GFK Tikvesh

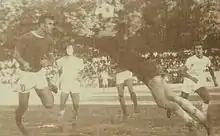
Angel Kimov (left), Tikvesh's all-time leading goalscorer, played for Tikvesh from 1966 – 1979

After the successful 1970s the club's fortunes declined in the 1980s. In 1980–81, despite beginning the season as one of the favourites to win the title Tikvesh suffered an unprecedented run of poor results, culminating in their first-ever relegation to the Macedonian Republic 2nd division, bringing to a close one of the most successful periods in Tikvesh's history. For two consecutive seasons they failed to achieve promotion, Tikvesh struggled in 1981–82 and 1982–83 only finishing 4th and 5th in the table respectively. In the meantime Petar Angjushev guided FK Bor Kavadarci to back-to-back promotions. FK Bor have won the Macedonian Republic 3rd division in 1981–82, and in 1982–83 they stormed the Macedonian Republic 2nd division winning promotion to the Macedonian Republic League at their first attempt. In their title run in 1982–83 FK Bor won 3–1 and drew 2–2 against Tikvesh, the only time in which two teams from Kavadarci faced each other in any of the top two football divisions. During the summer of 1983, after FK Bor were promoted to the Macedonian Republic League the two clubs from Kavadarci merged and FK Tikvesh continued to play in the Macedonian Republic League. Over the next few years, their form fluctuated greatly, 5th in 1983–84, 9th in 1984–85, rising to 4th in 1985–86 before dropping to 17th two seasons later in 1987–88 which meant another relegation to the Macedonian Republic 2nd division. Tikvesh achieved an instant promotion in 1988–89, followed by a 3rd-place finish in the Macedonian Republic League in 1989–90, their best season and highest league placing in a decade.